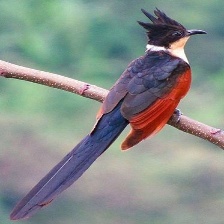
Species: CHESTNUT WINGED CUCKOO
Scientific name:  CLAMATOR COROMANDUS